Parque Central Complex fire

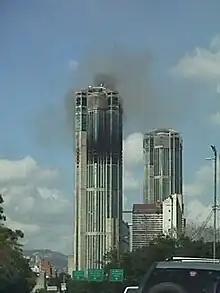
The tower ablaze in the fire of 2004

The Parque Central Complex fire was a fire on 17 October 2004, that destroyed almost one-third of the East Tower of the Parque Central Urban Complex in Caracas, Venezuela. At least 20 floors were completely destroyed by the fire, although the building was able to withstand more than 15 hours of fire without collapsing due to its strong structure.